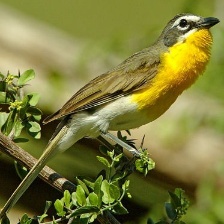
Species: YELLOW BREASTED CHAT
Scientific name: ICTERIA VIRENS